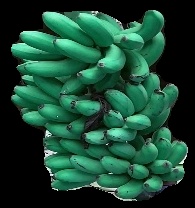
Variety: rasbale
Grade: grade1